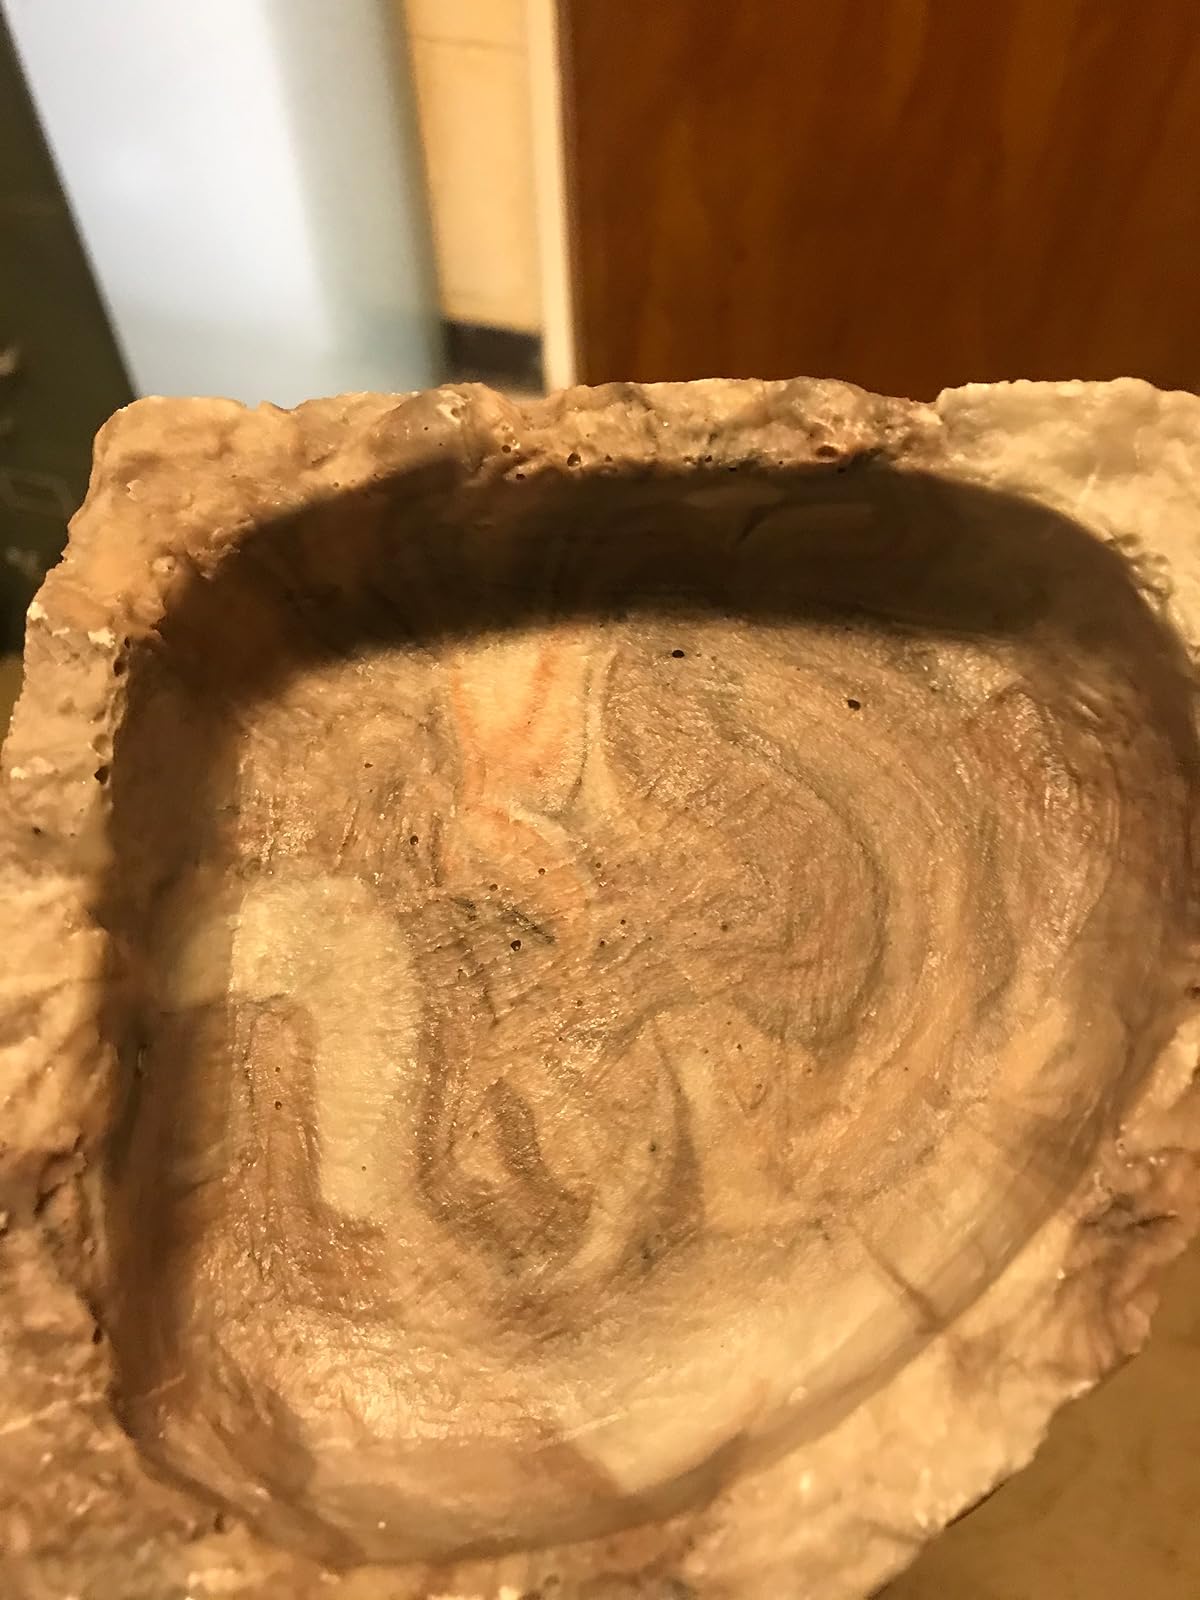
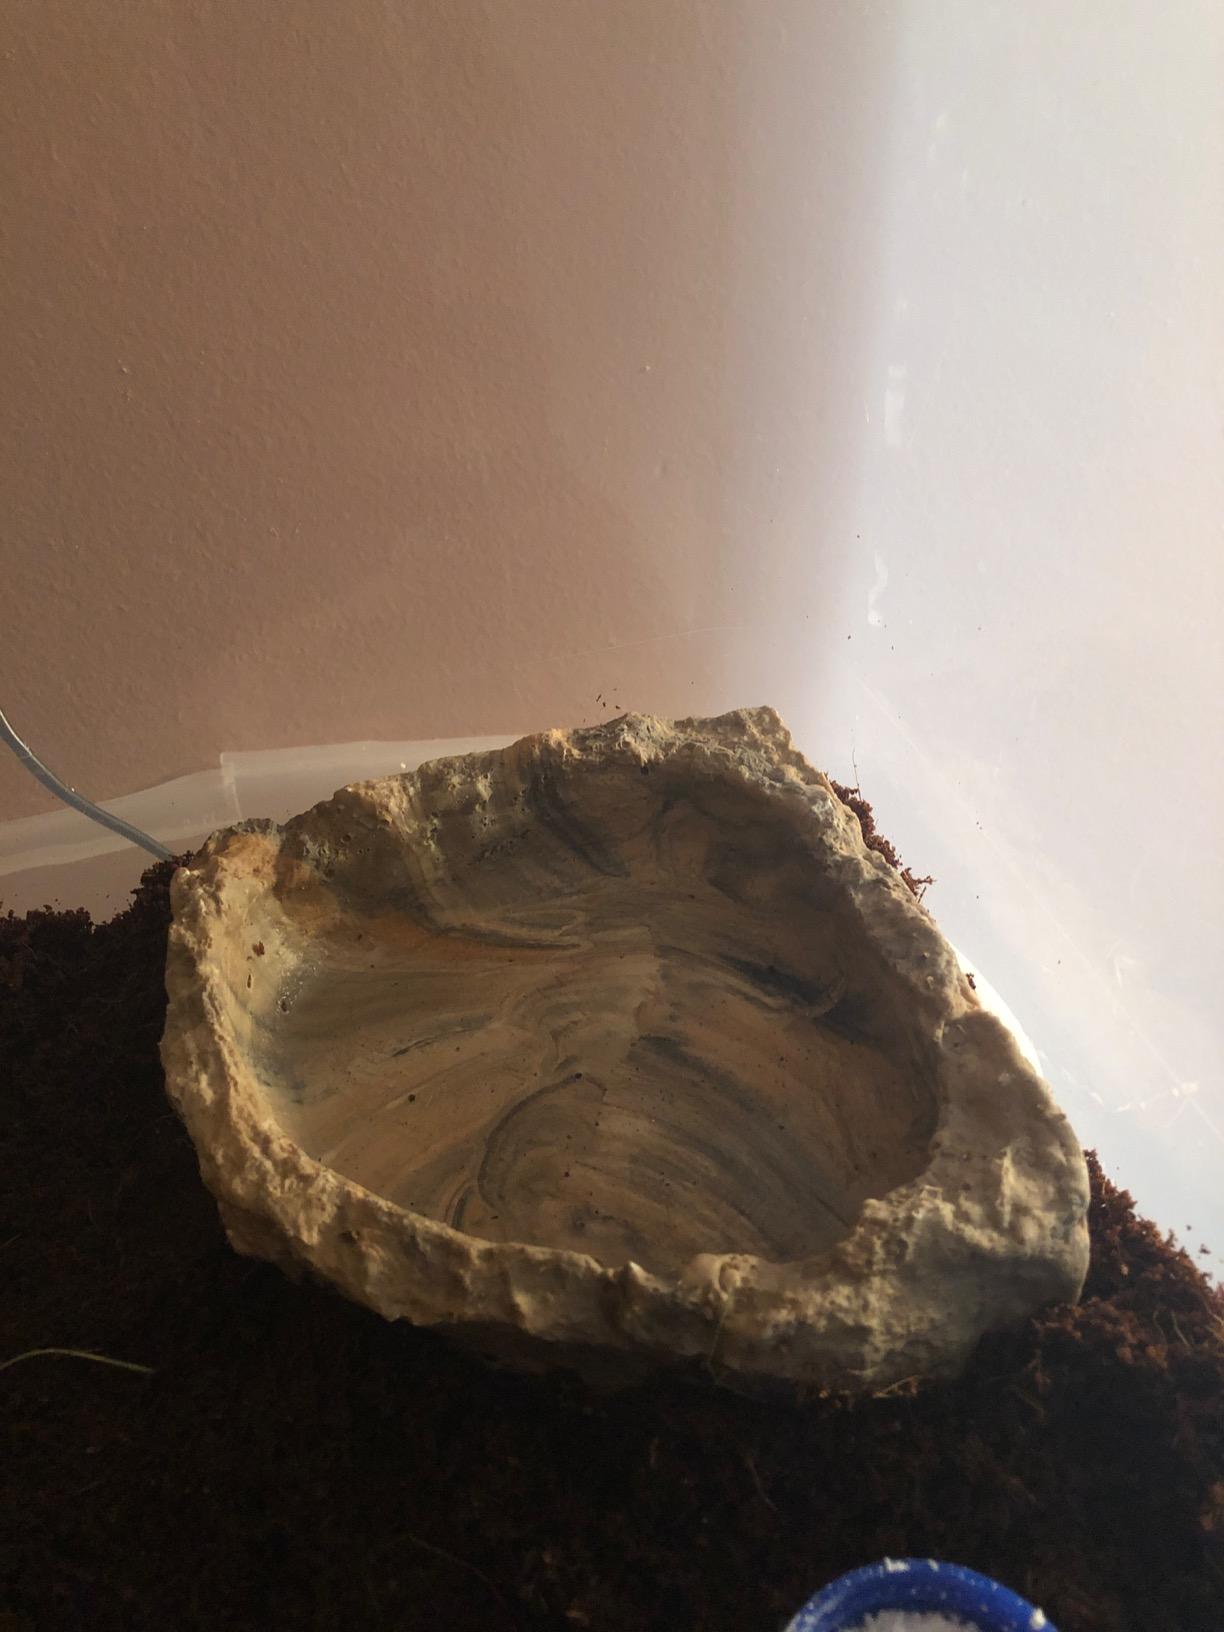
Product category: items_bowl
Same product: yes